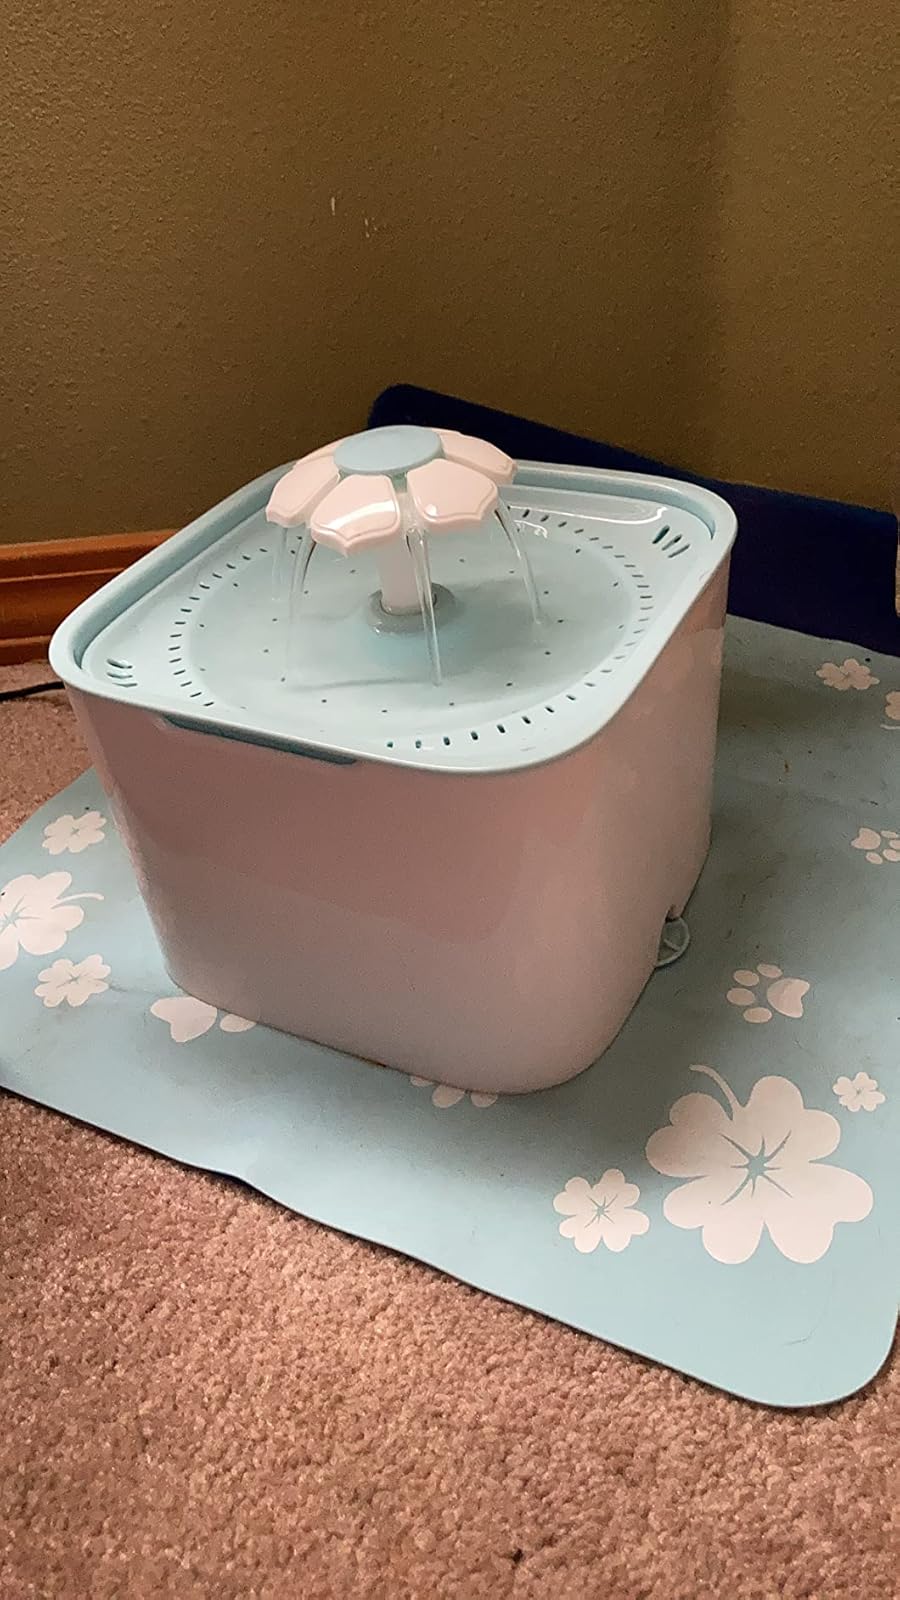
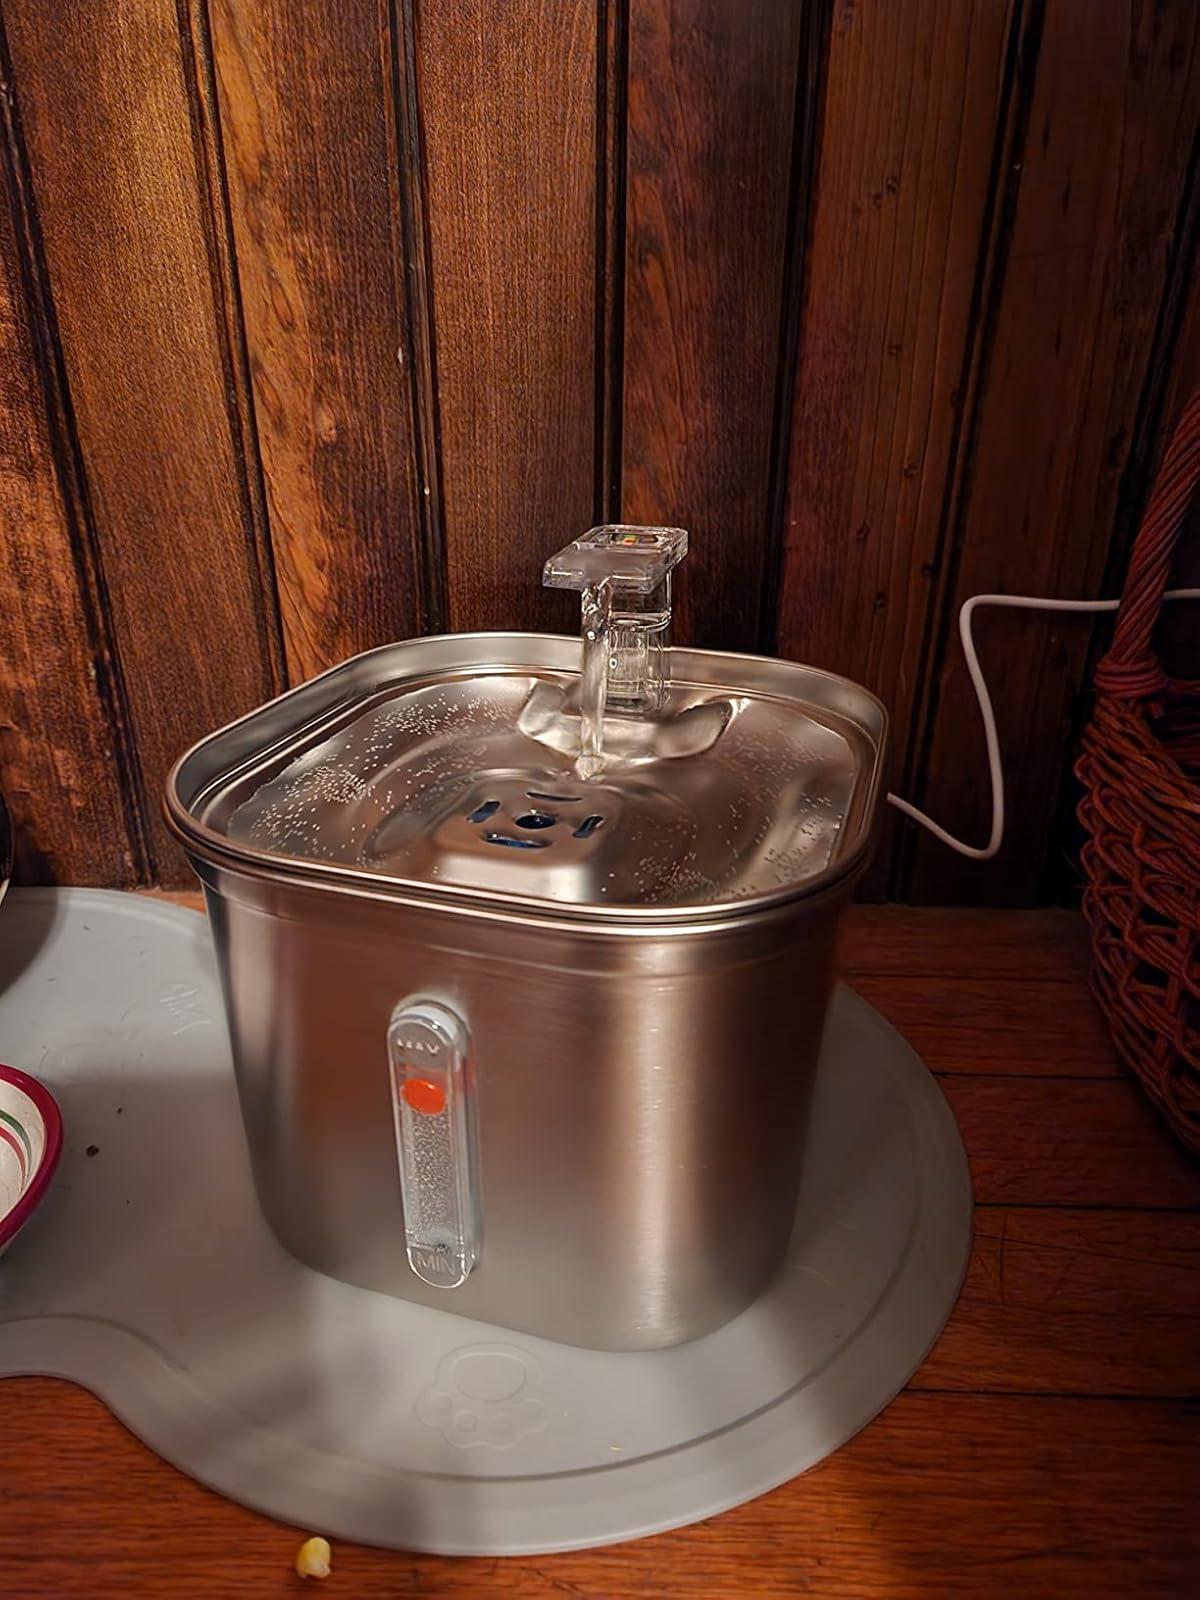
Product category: items_bowl
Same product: no